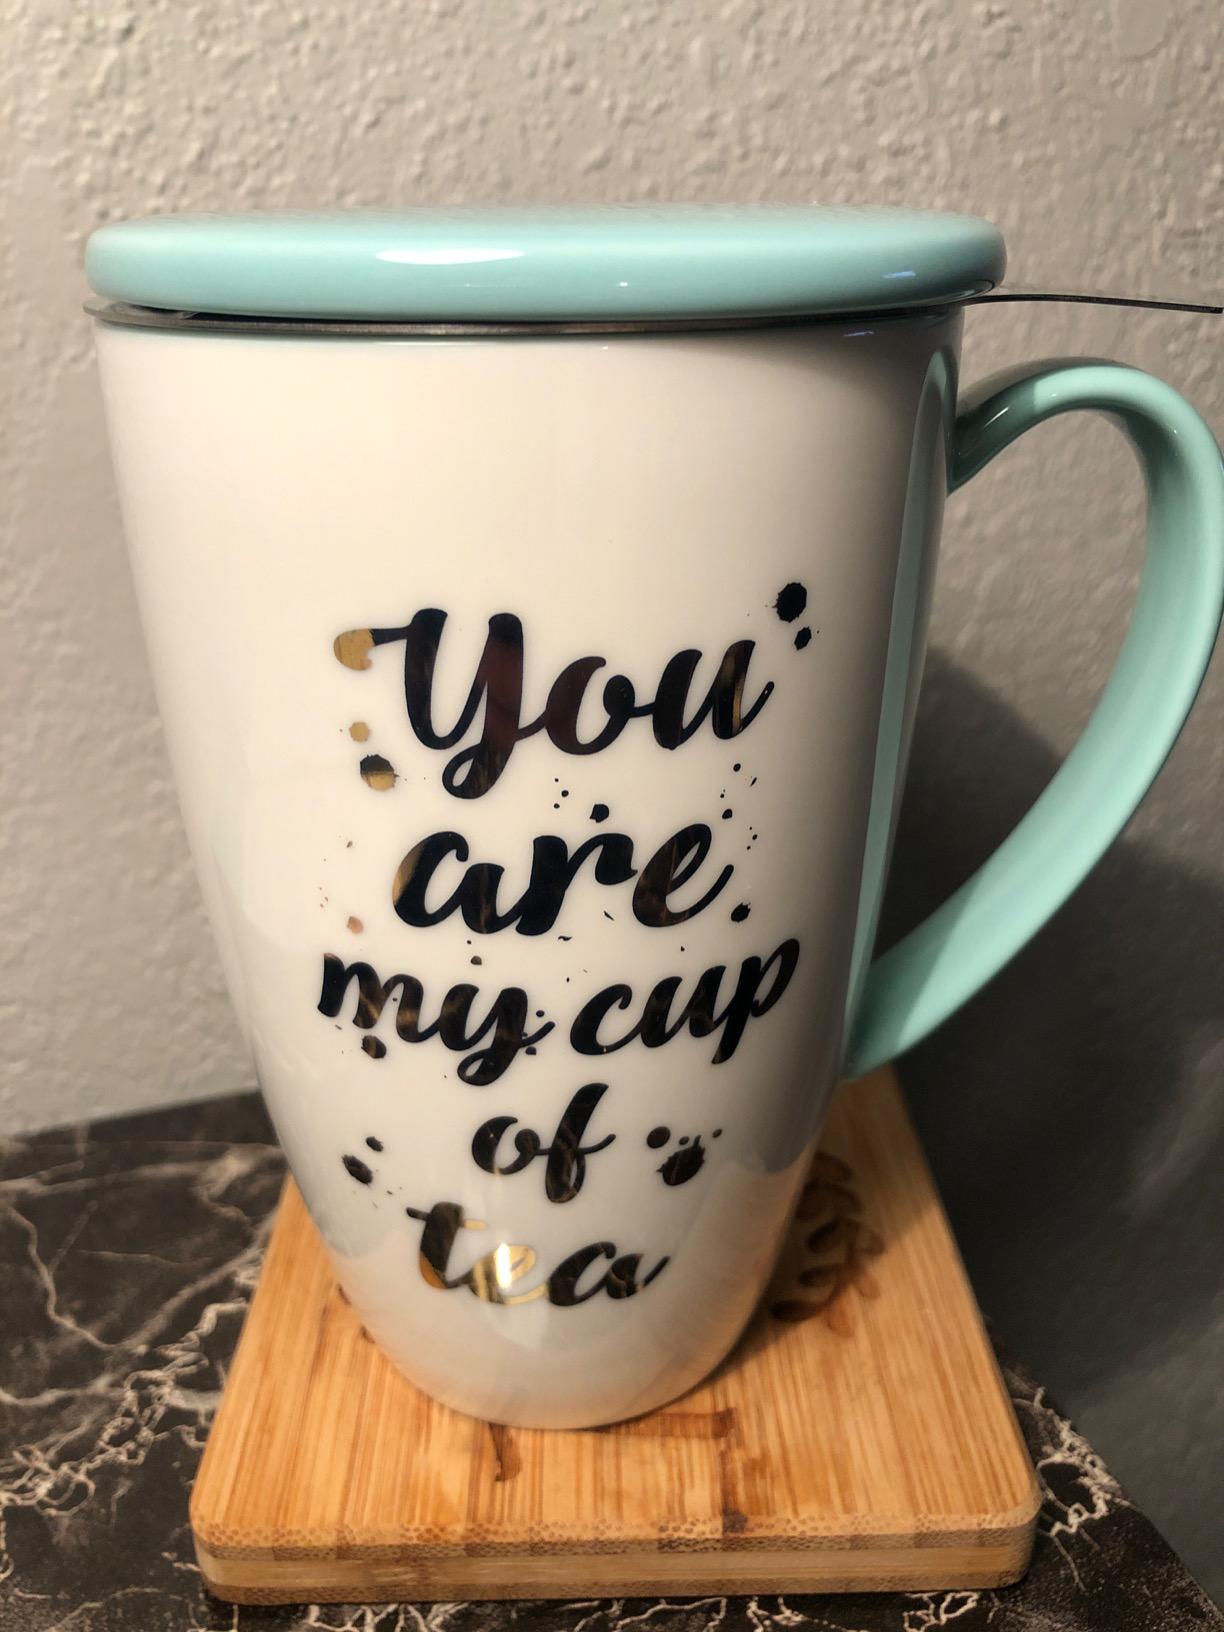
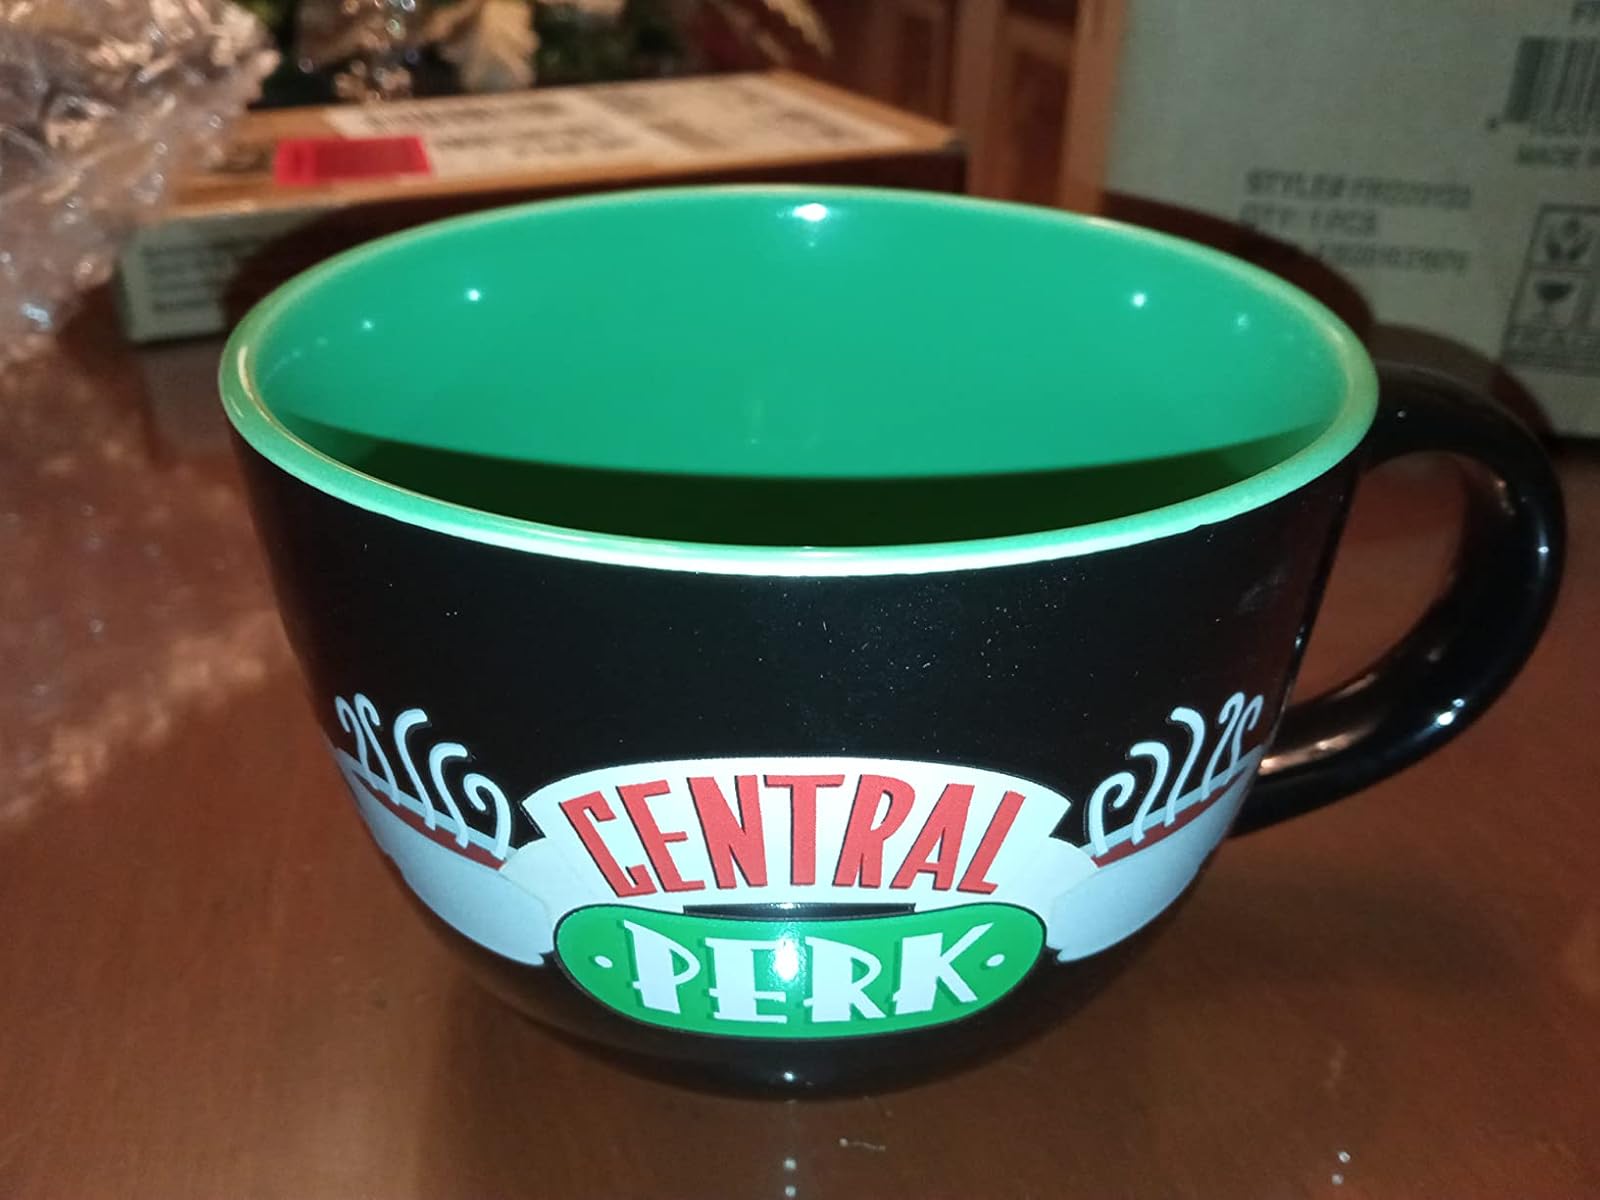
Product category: items_mug
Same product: no